Our Lady of Mount Carmel Church, Thenkaraikottai

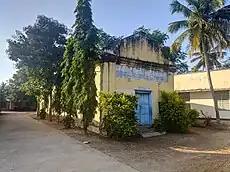

There are no official records or evidence regarding the origin of Catholics in Thenkaraikottai, however, a book written by Fr. M.S. Joseph in 1840 mentions this place. Fr. Mariyan Franc MEP, a priest from Kovilur parish, also made note of Catholic families residing in the area. In the 1920s, Fr. Sievek MEP, a priest from Kovilur, constructed a Priest House in Thenkaraikottai. In 1930, Thenkaraikottai became a sub-parish of B.Pallipatti parish church, when Fr. Charles Devin MEP, the parish priest of B. Pallipatti, established a church here.